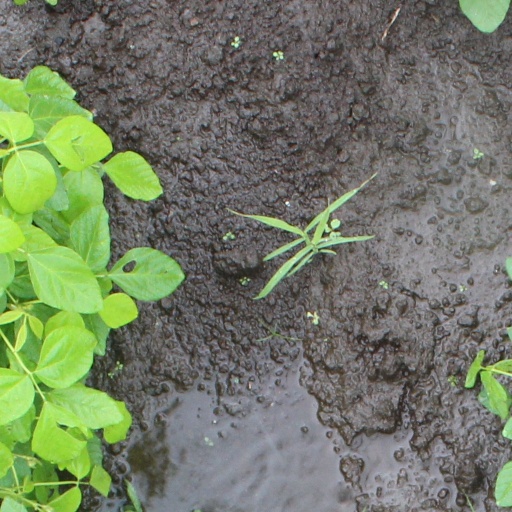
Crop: soybean